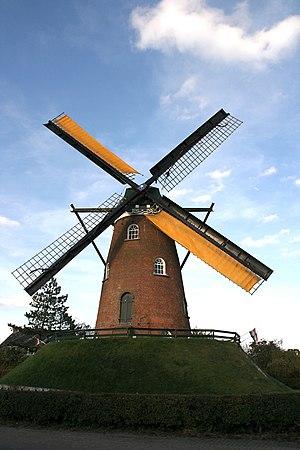
Cet article recense les moulins à vent de la province de Zélande, aux Pays-Bas.